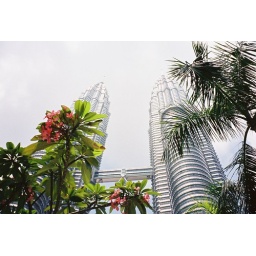
Petronas twin towers - was the tallest building in the world.